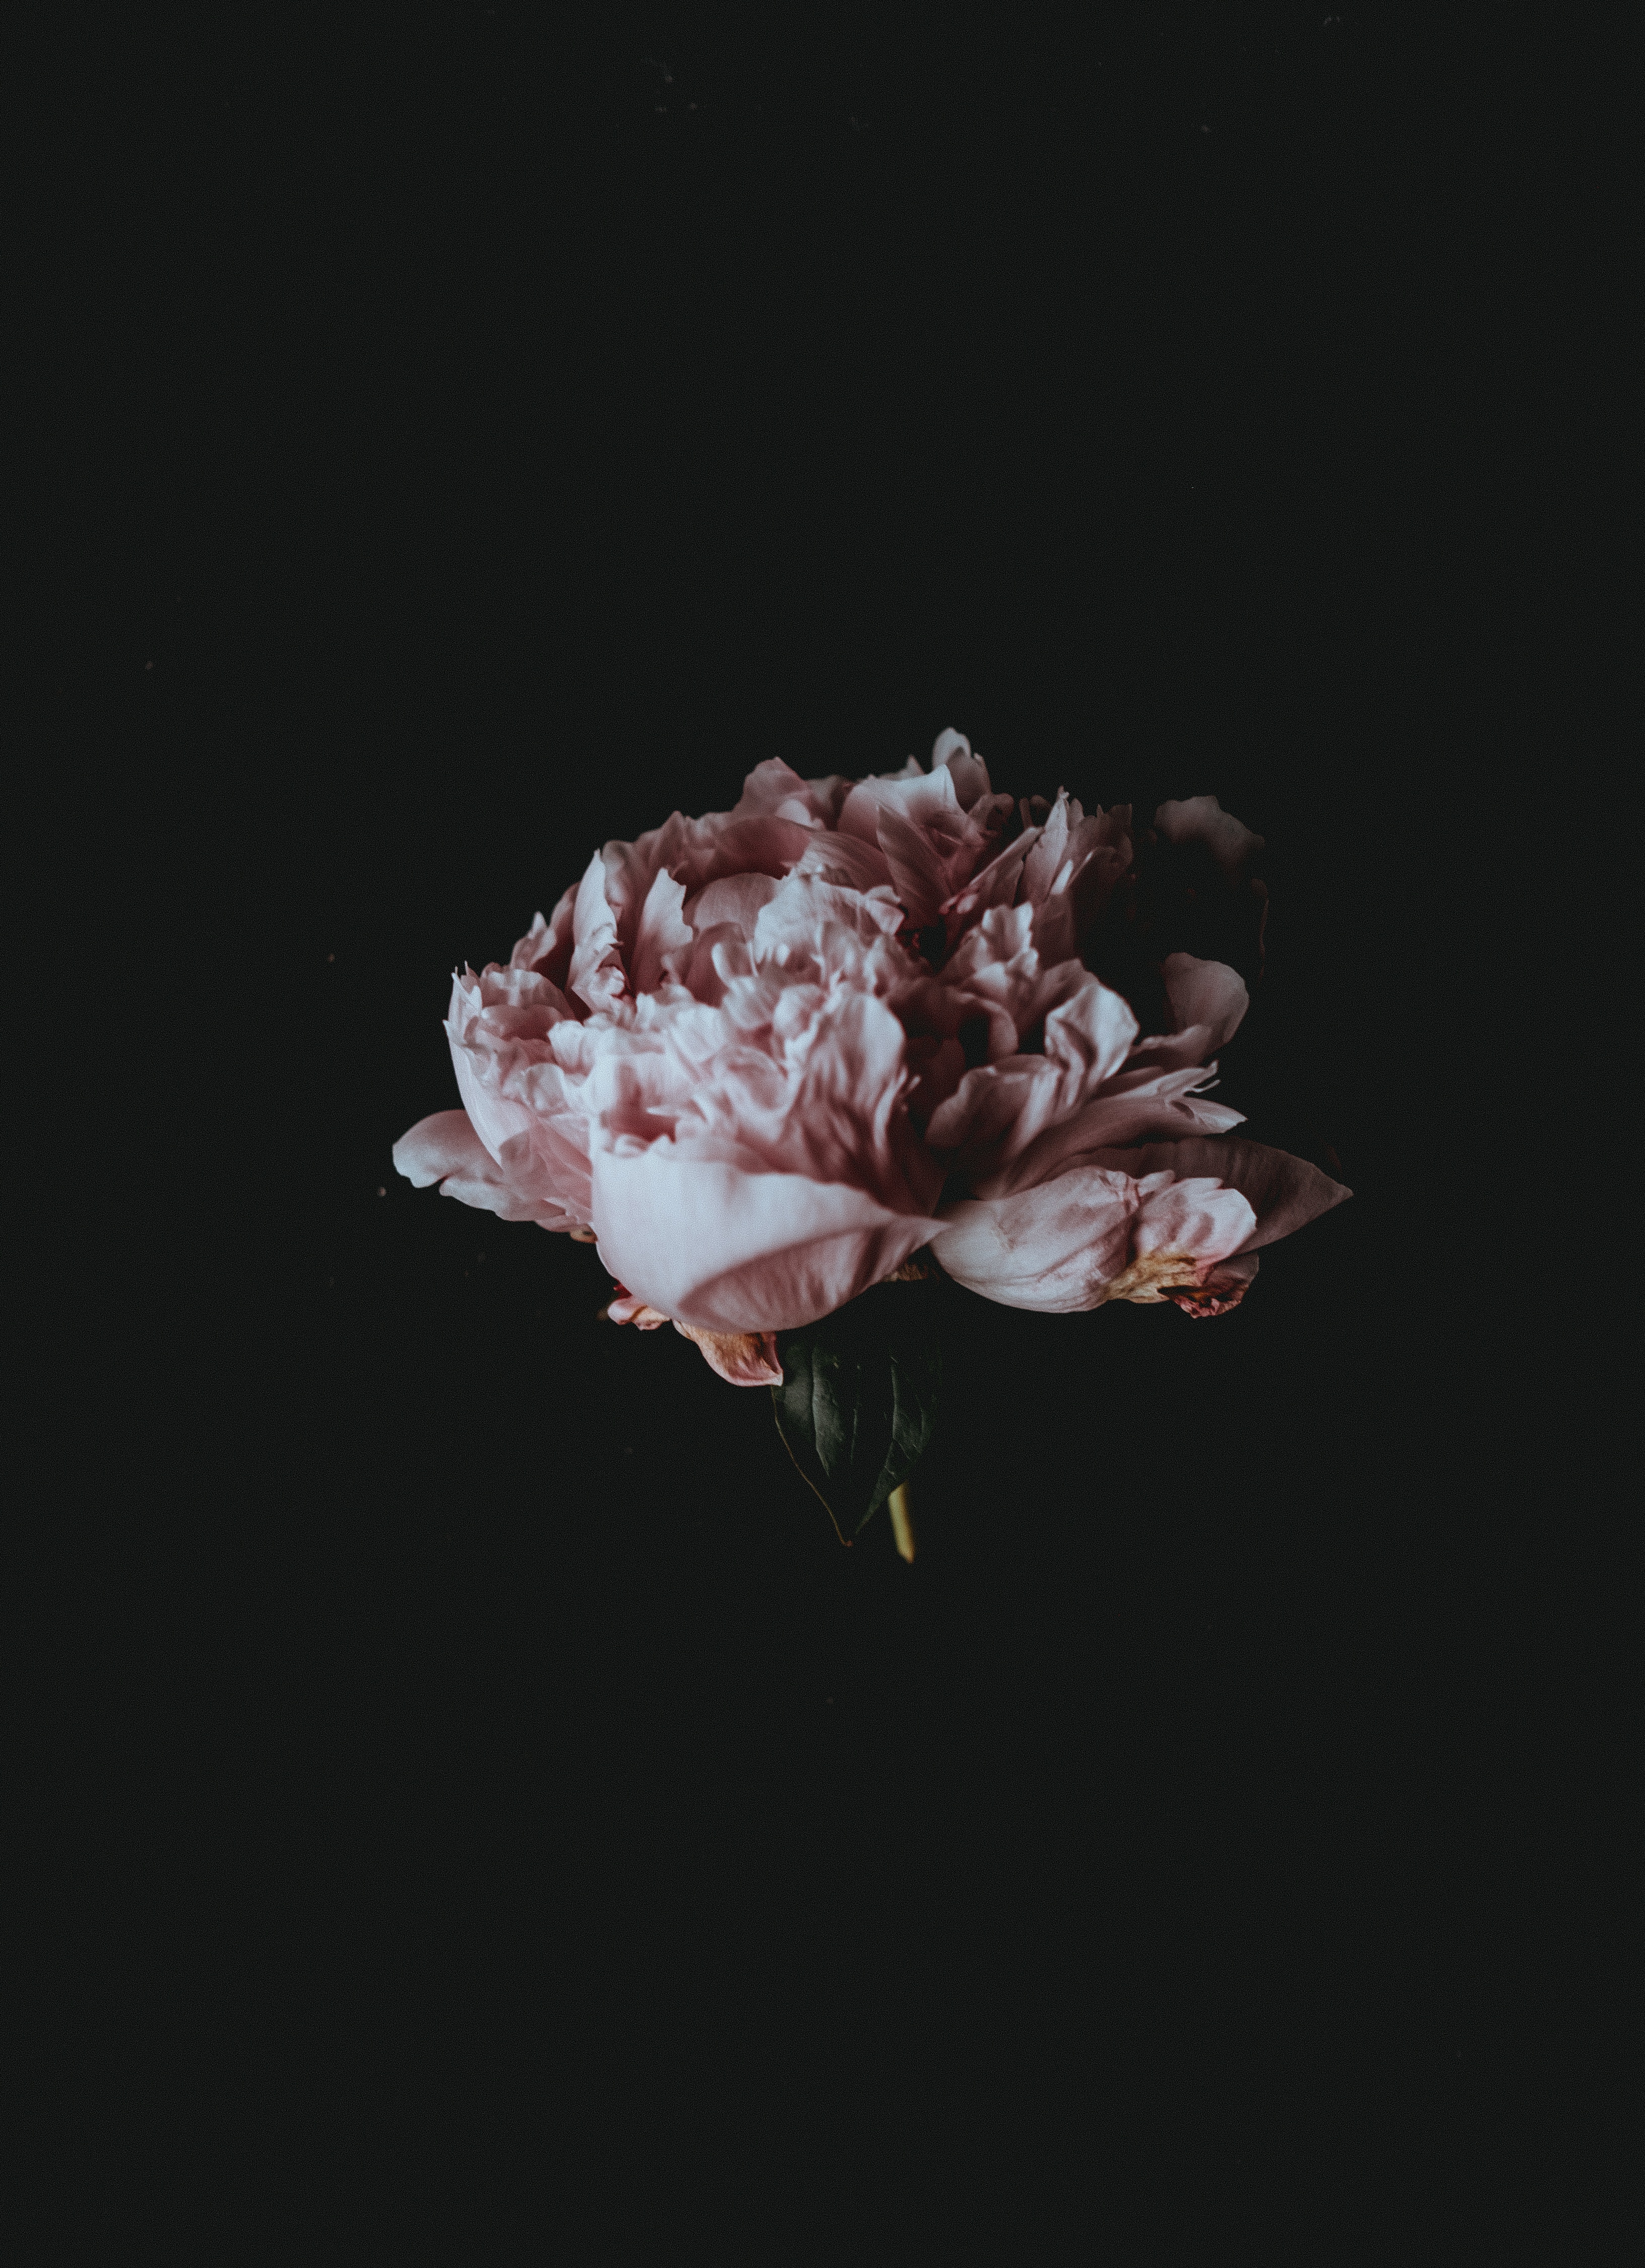
blossom, plant, flower, petal, spring, darkness, pink, flora, peony, macro photography, flowering plant, rose family, still life photography, computer wallpaper, rose order